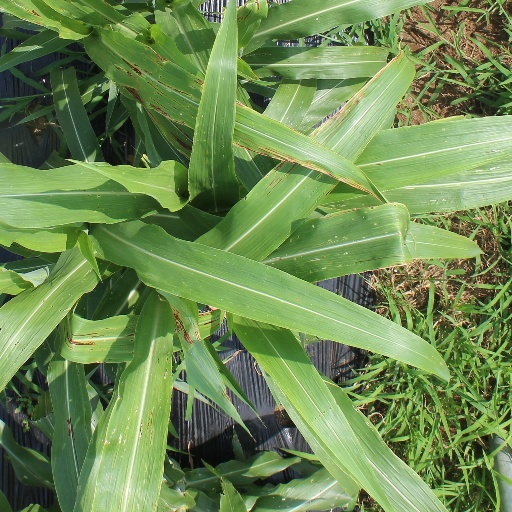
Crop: sorghum